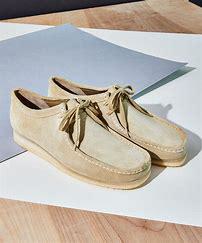
Brand: Clarks
Model: Wallabee